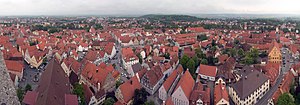
Nördlingen / Grisene i Nördlingen
Udsigt over Nördlingen fra klokketårnet Daniel.
Nördlingen er en by i Schwaben i den tyske delstat Bayern. Den omtales første gang I 898, og fejrede sin 1100-årsdag I 1998. Rådhuset er fra 1313. I Schneidtsche Haus fra 1563 har Gustav 2. Adolf overnattet. I hotellet zur Sonne fra 1350 overnattede kejserne Frederik 3., Maximilian 1., Karl 5., samt Goethe og Apollo-astronauterne.